Cymbiola sophia

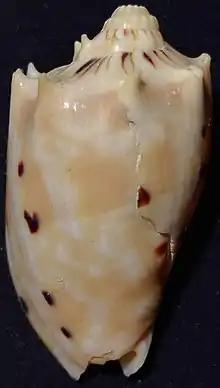

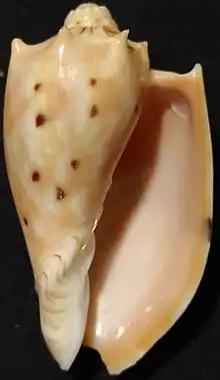

Cymbiola sophia is a species of sea snail, a marine gastropod mollusc in the family Volutidae, the volutes.